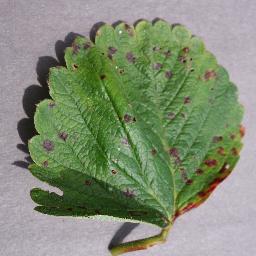
Label: Strawberry___Leaf_scorch